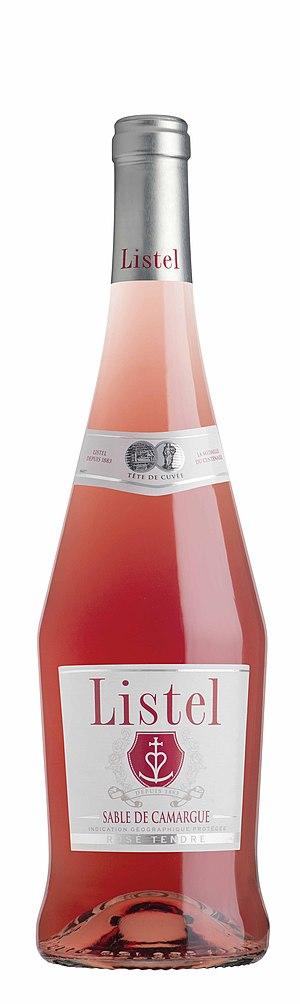
Listel rosé tendre
Listel est un vin issu du terroir Sable de Camargue.